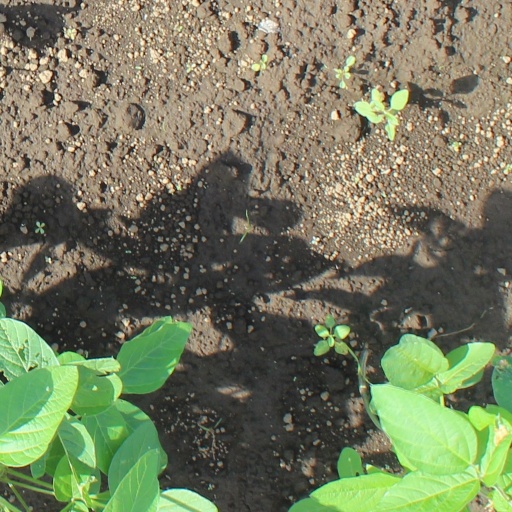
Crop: soybean